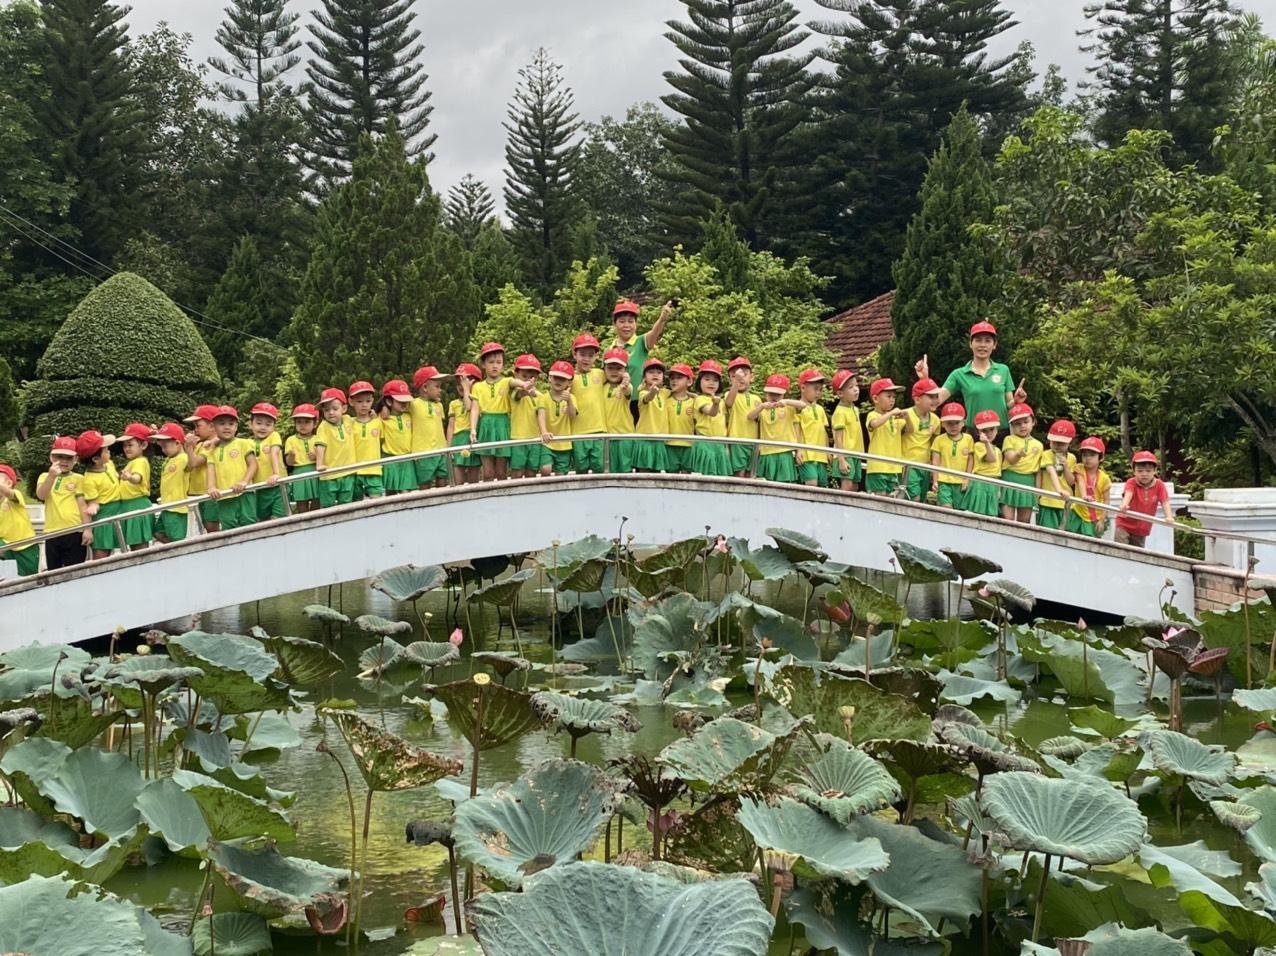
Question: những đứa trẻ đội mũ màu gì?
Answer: mũ màu đỏ